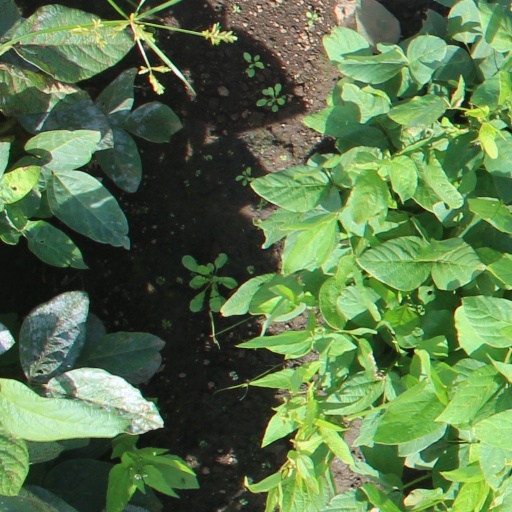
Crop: soybean